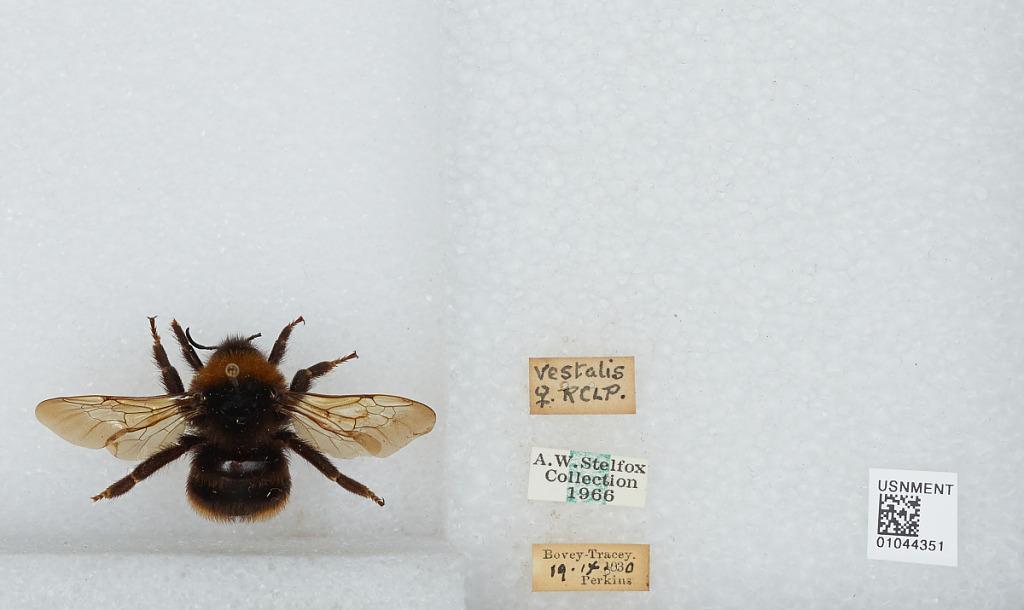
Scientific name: Bombus (Psithyrus) vestalis (Geoffroy)
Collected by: Perkins
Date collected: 1930-9-19
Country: United Kingdom
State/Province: England
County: Devon
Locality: Bovey Tracey
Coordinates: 50.5935, -3.67283